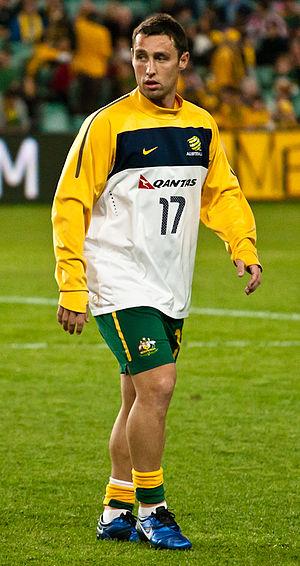
Scott Douglas McDonald est un footballeur international australien qui joue pour Motherwell depuis 2015 au poste d'attaquant.